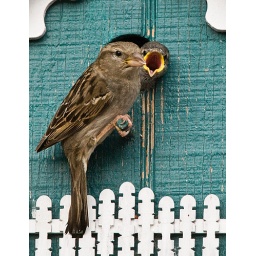
New life in a bird house